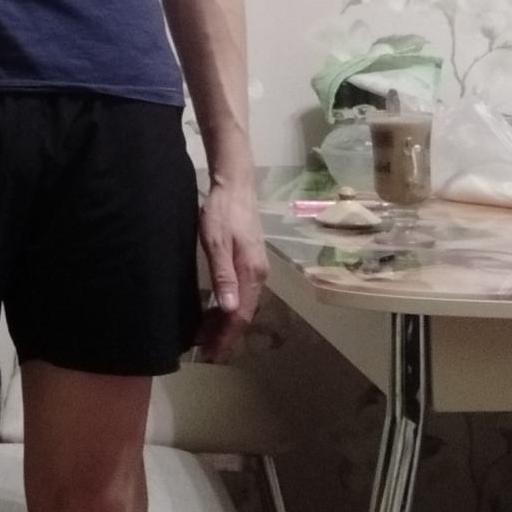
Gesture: no_gesture